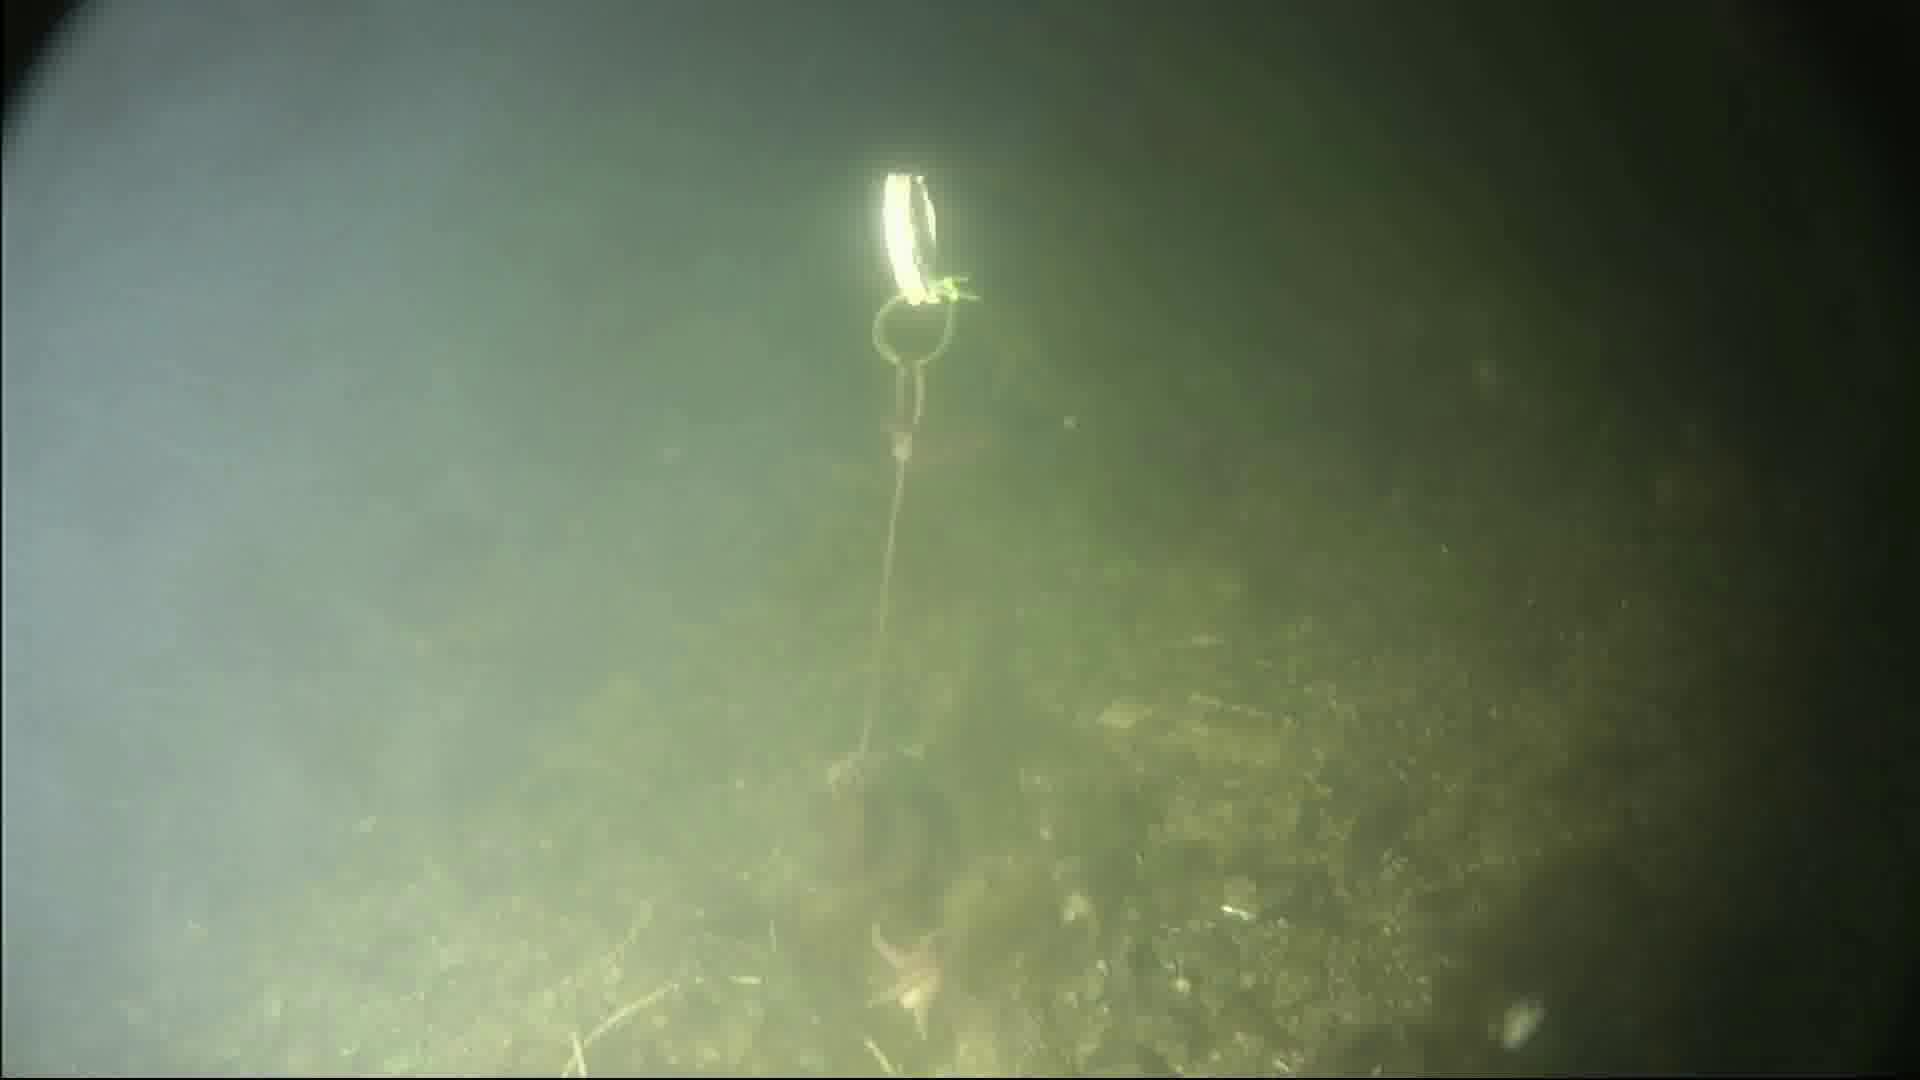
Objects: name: starfish